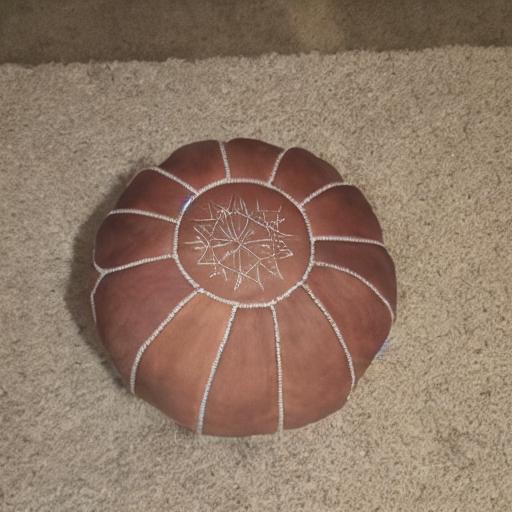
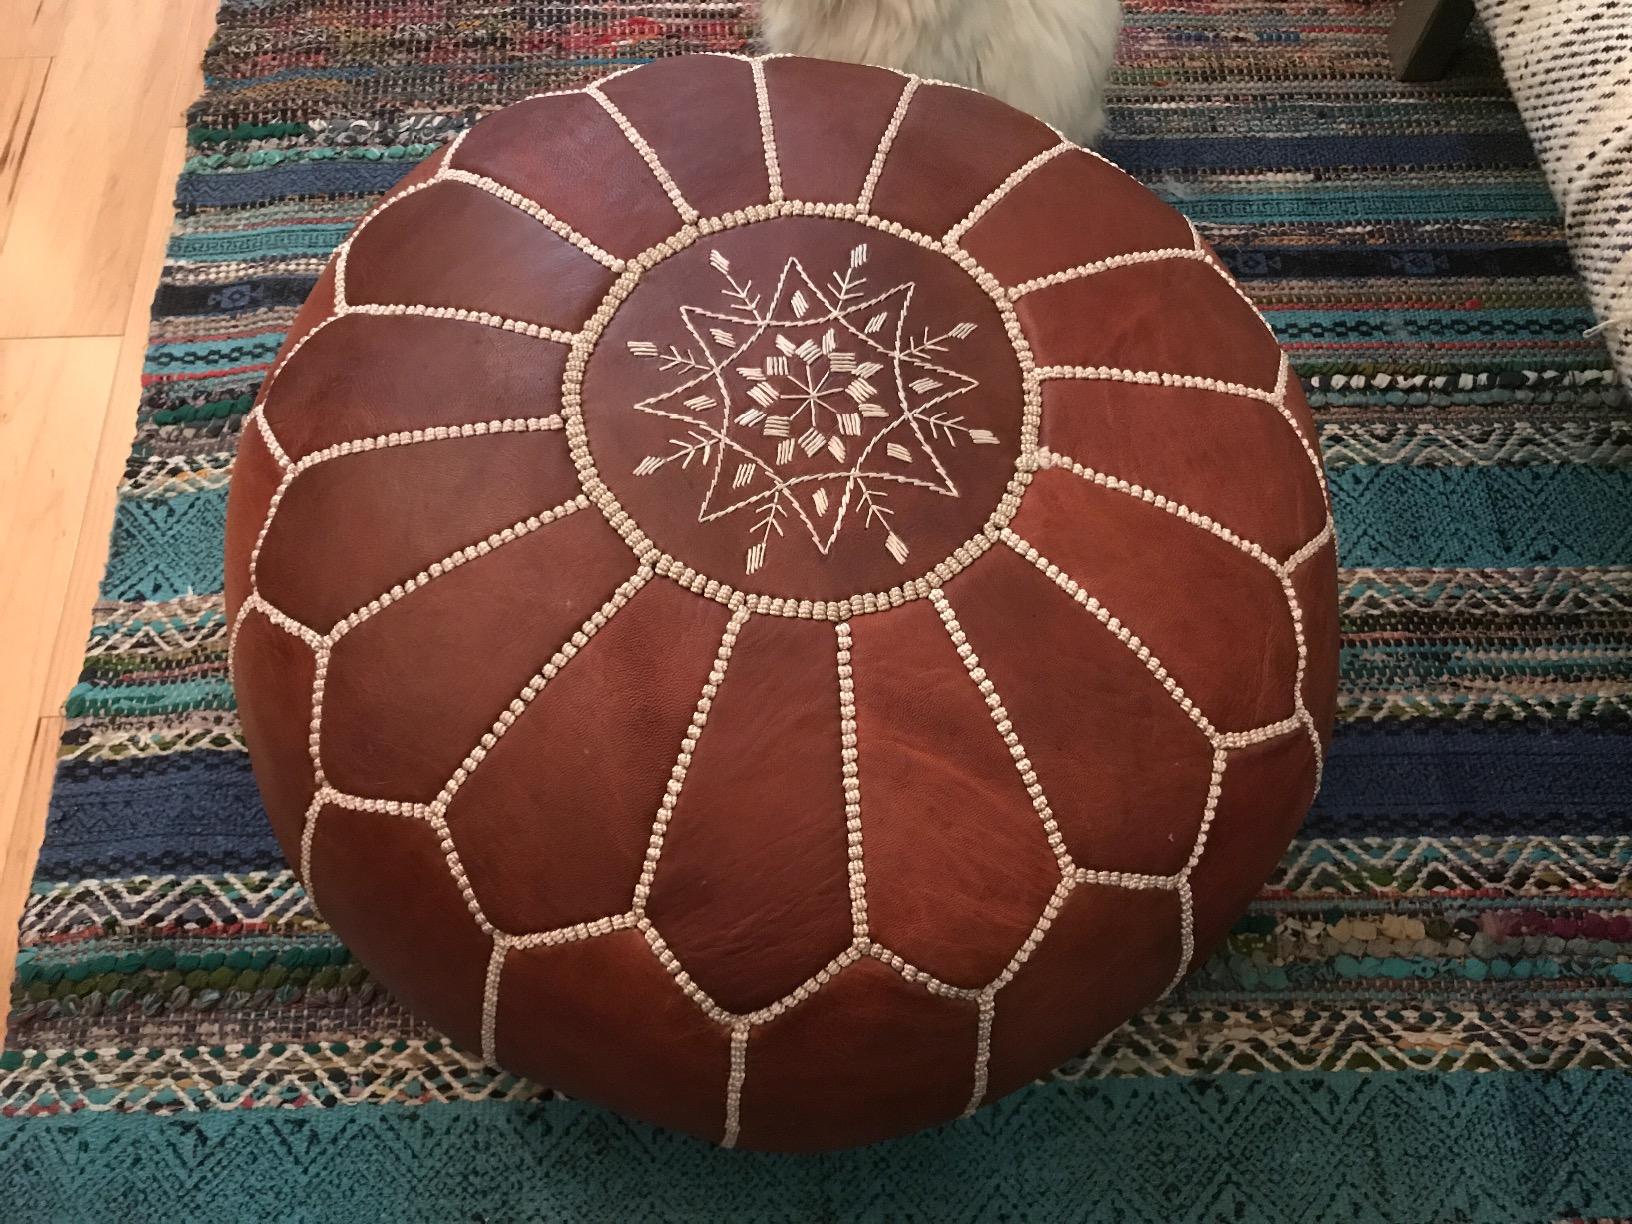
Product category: stool
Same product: no